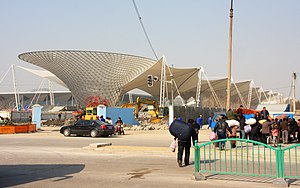
Expo 2010 / Expo Axis
Den færdigbyggede Expo Axis, December 2009.
Expo 2010 var en verdensudstilling, der blev afholdt i Shanghai i Kina fra 20. april til 31. oktober 2010. Udstillingens tema var "Bedre by – bedre liv". Udstillingen dækkede 5,28 km² på begge sider af Huangpu-floden. Hovedbygningen og de nationale pavillioner lå på Pudong-siden mens bypavillionerne lå på Puxi-siden. Der var færger mellem de to bredder, og desuden var der flere metrostationer på Expo-området. Det blev forventet at 70 millioner ville besøge Expo 2010, heraf 10% udlændinge. Over 200 lande og organisationer havde stande på udstillingen, også Danmark.